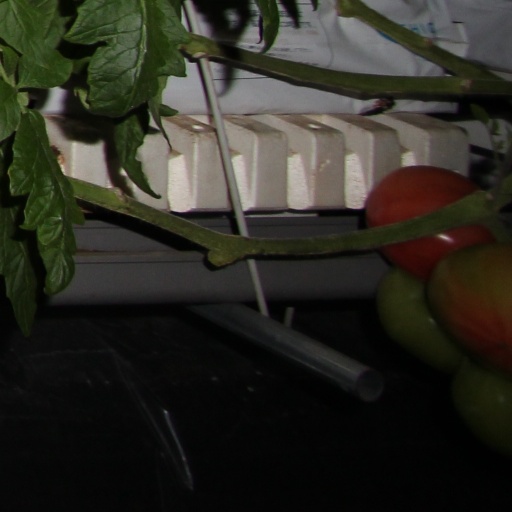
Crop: tomato